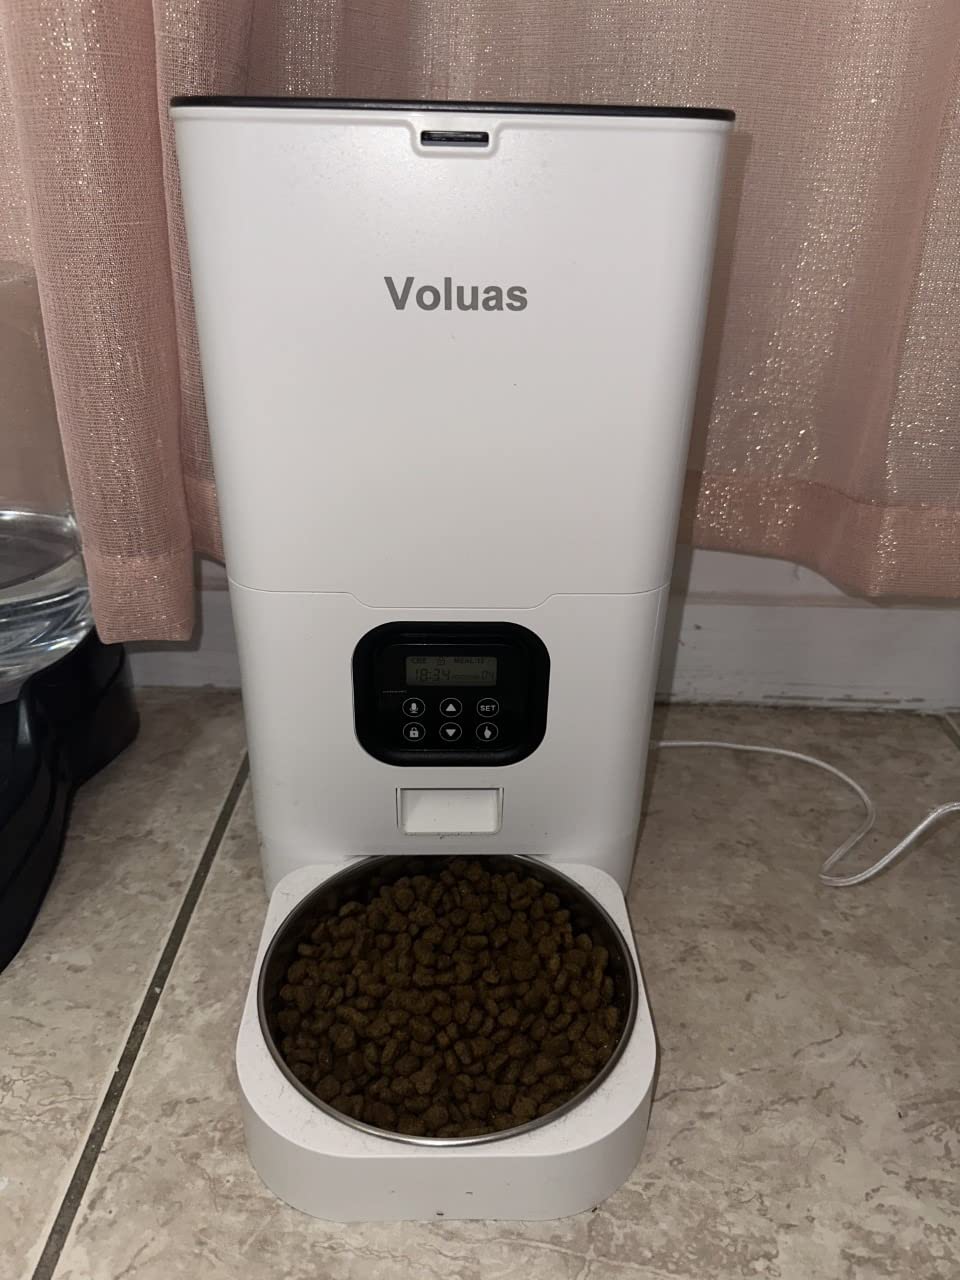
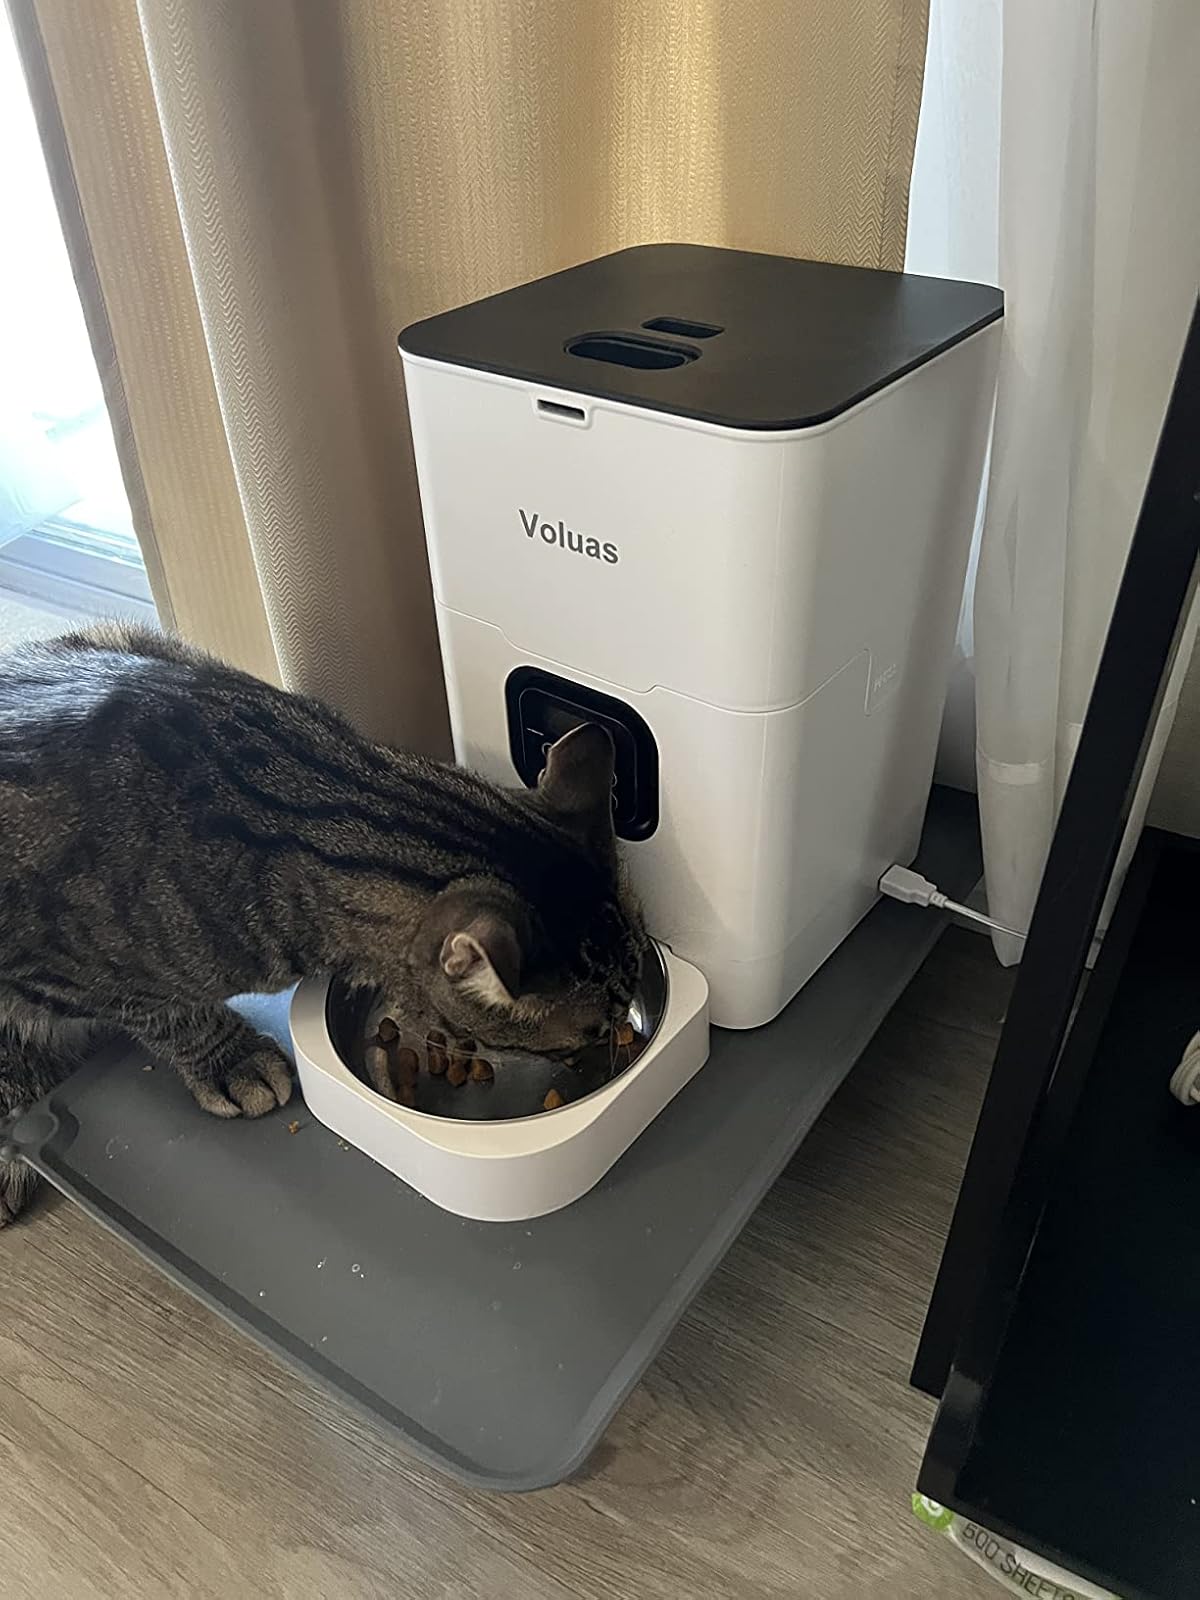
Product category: items_feeder
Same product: yes